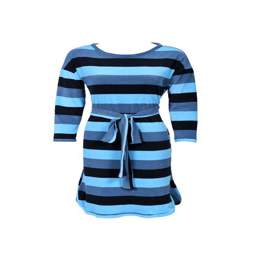
i had a serious vintage inspiration on that one : consumer product .